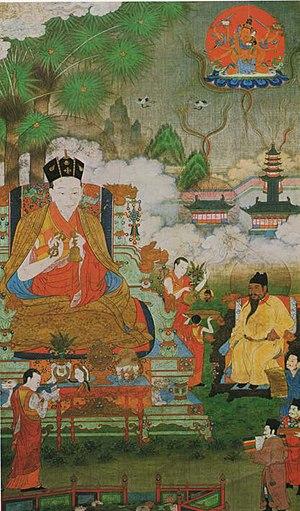
Nankin [n̪ɑ̃.kɛ̃], ou Nanjing [n̪ɑ̃.ʒiŋ], immédiatement en amont du delta du Yangzi Jiang, le premier fleuve chinois, est la capitale de la province chinoise du Jiangsu. La ville compte aujourd'hui plus de huit millions d'habitants. Elle a joué un rôle considérable dans l'histoire chinoise. La prise de la ville par les Japonais en 1937 s'accompagna d'un massacre dont l'ampleur n'est pas connue avec certitude.
Deshin Shekpa aussi appelé Deshin Shegpa, a été le 5ᵉ Karmapa.